Pyrénées-Atlantiques's 2nd constituency

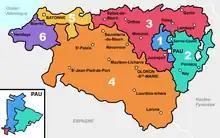
Pyrénées-Atlantiques in France

The 2nd constituency of the Pyrénées-Atlantiques (French: "deuxième circonscription des Pyrénées-Atlantiques") is a French legislative constituency in the Pyrénées-Atlantiques "département". Like the other 576 French constituencies, it elects one MP using the two-round system, with a run-off if no candidate receives over 50% of the vote in the first round.